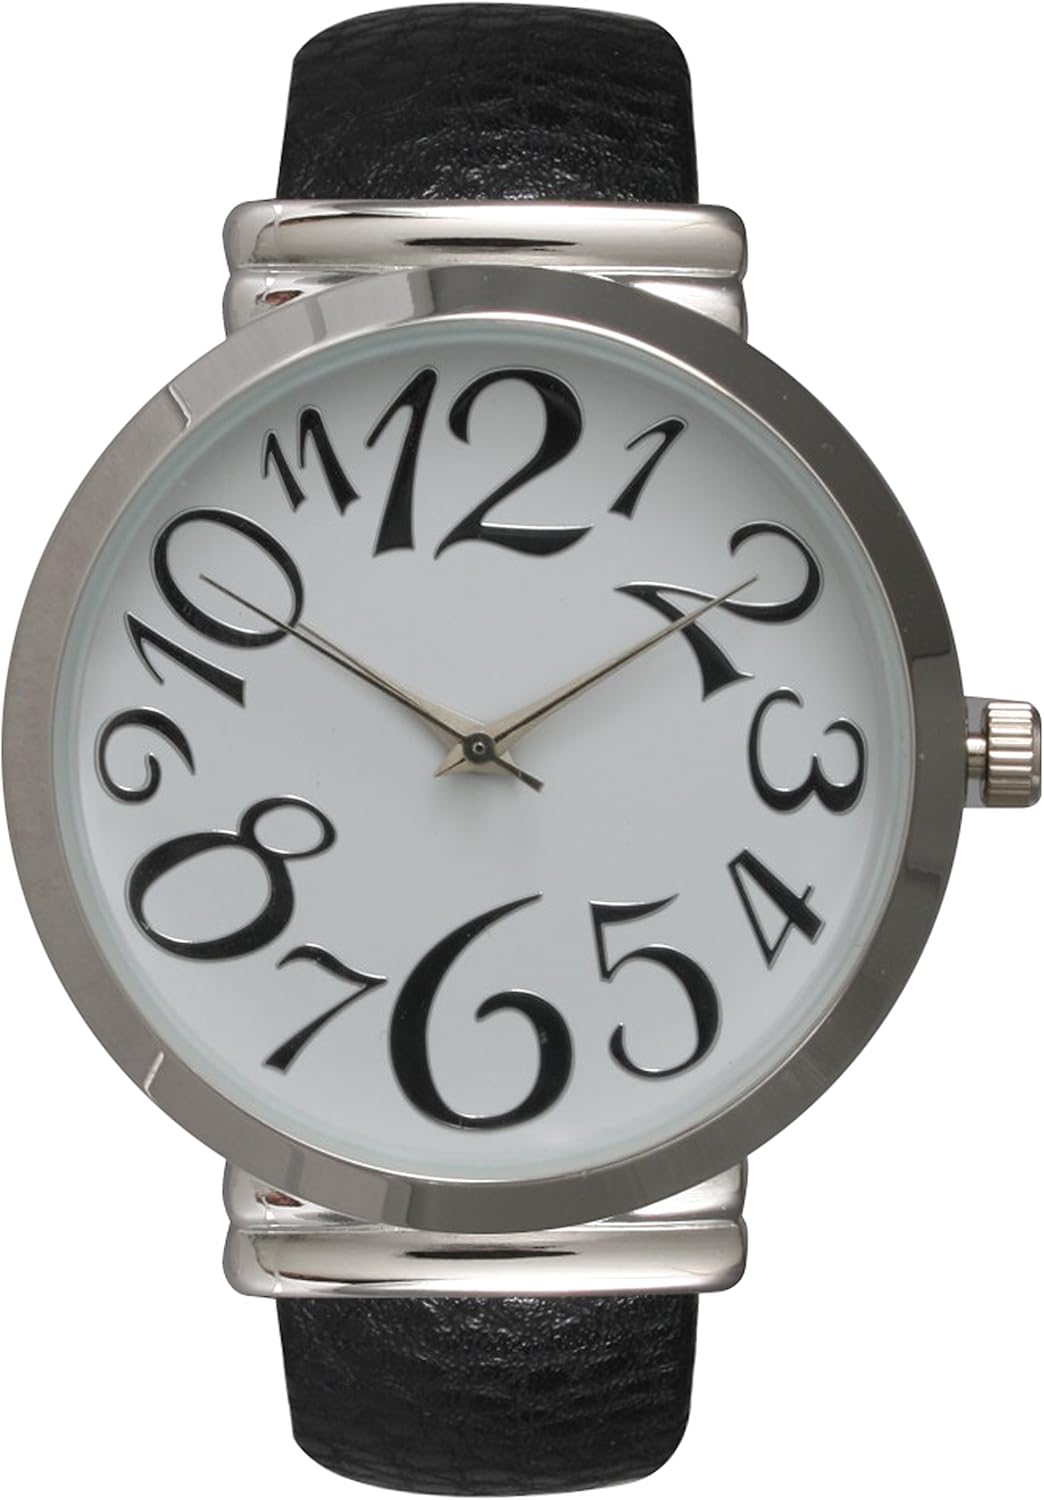
Fashion Watch Wholesale Ladies Pebble Texture Cuff Bangle with Crazy Numbers (Black)
Category: Health & Personal Care
Fashion Watch Wholesale Ladies Pebble Texture Cuff Bangle with Silver Case, Crazy Numbers and Large White Face
Features: Case size: 42 mm | Band width: 18 mm | Fits a 6 to 8 inch wrist | Metal Bangle/Cuff Band | Large Face